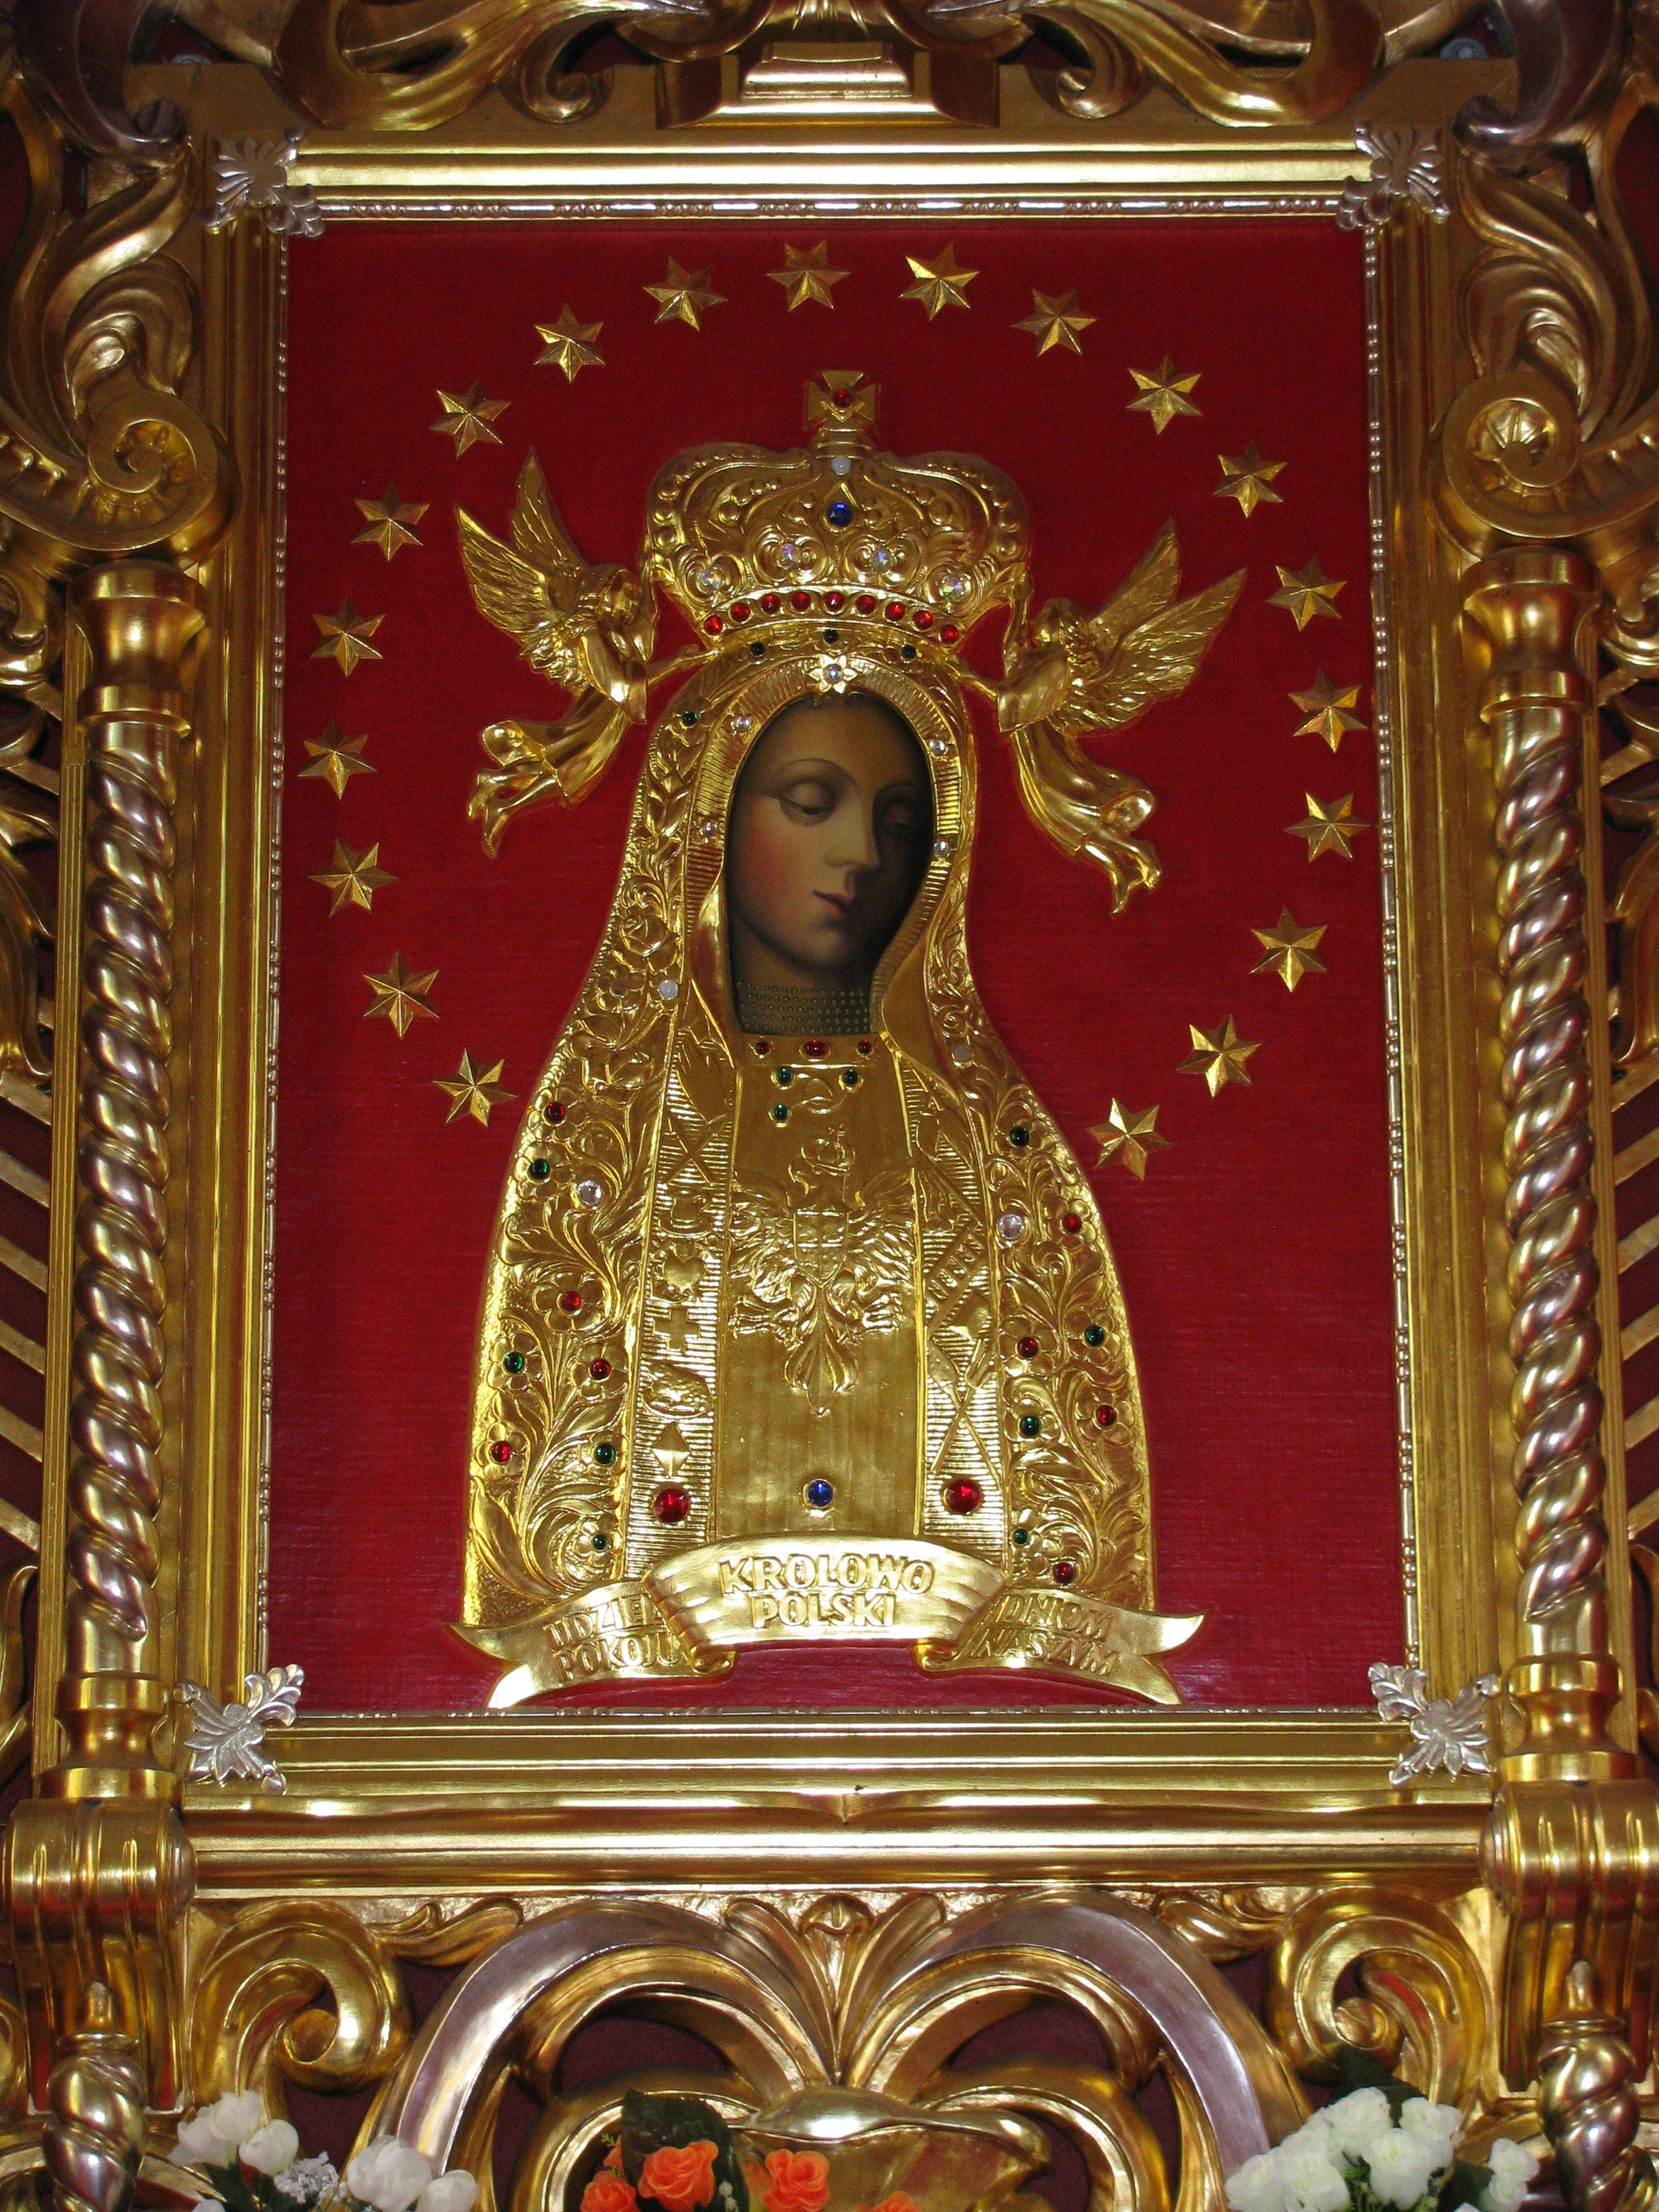
religion, church, place of worship, lichen, temple, altar, poland, mary, wat, cult, throne, the sanctuary